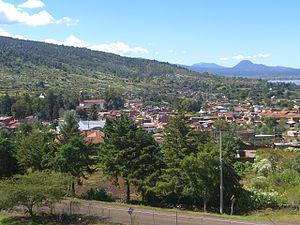
Village de Tzintzuntzán, Michoacán, Mexique